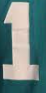
Number: 1